Ali Al-Dailami

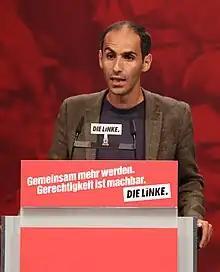
Al-Dailami in 2018

Ali Abass Yahya Al-Dailami (born 27 December 1981) is a German-Yemeni politician who has been serving as member of the Bundestag since 2021. He was one of six deputy leaders of The Left from 2018 to 2023, before joining the newly formed Sahra Wagenknecht Alliance.